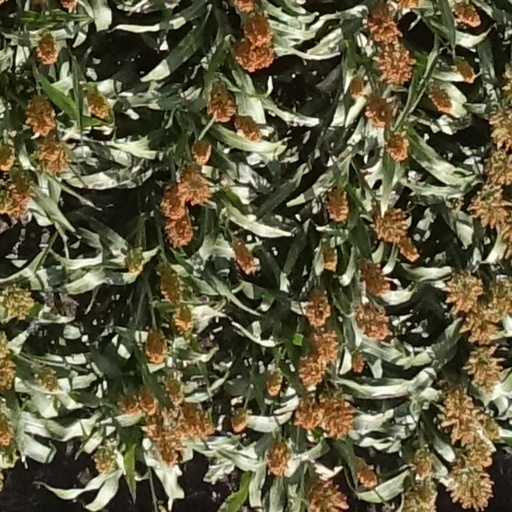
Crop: sorghum